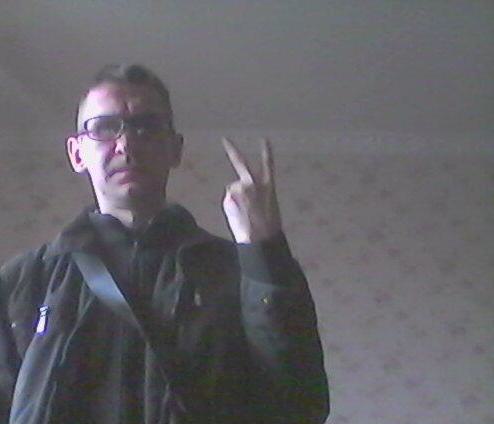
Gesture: peace_inverted